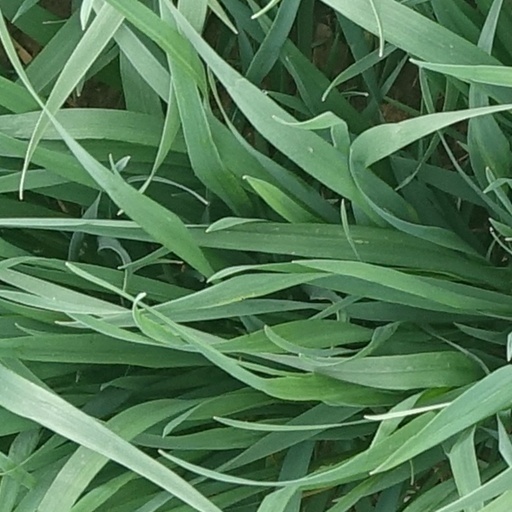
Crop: wheat